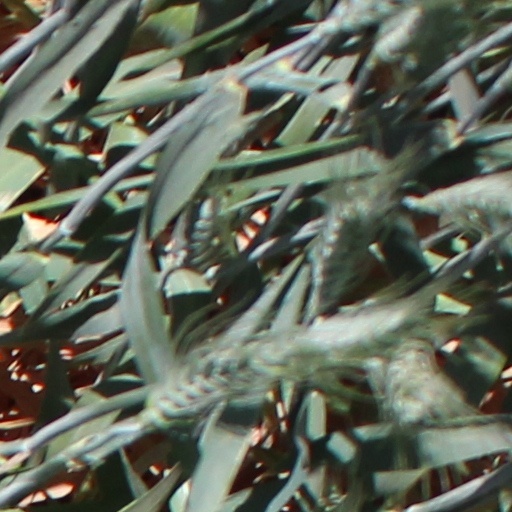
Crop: wheat